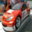
Label: automobile